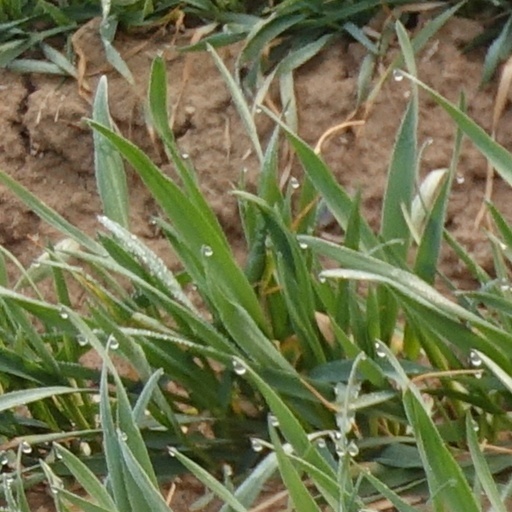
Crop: wheat